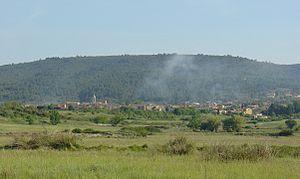
Vue de la commune de Tavernes, Var (France).
Tavernes est une commune française située dans le département du Var en région Provence-Alpes-Côte d’Azur.